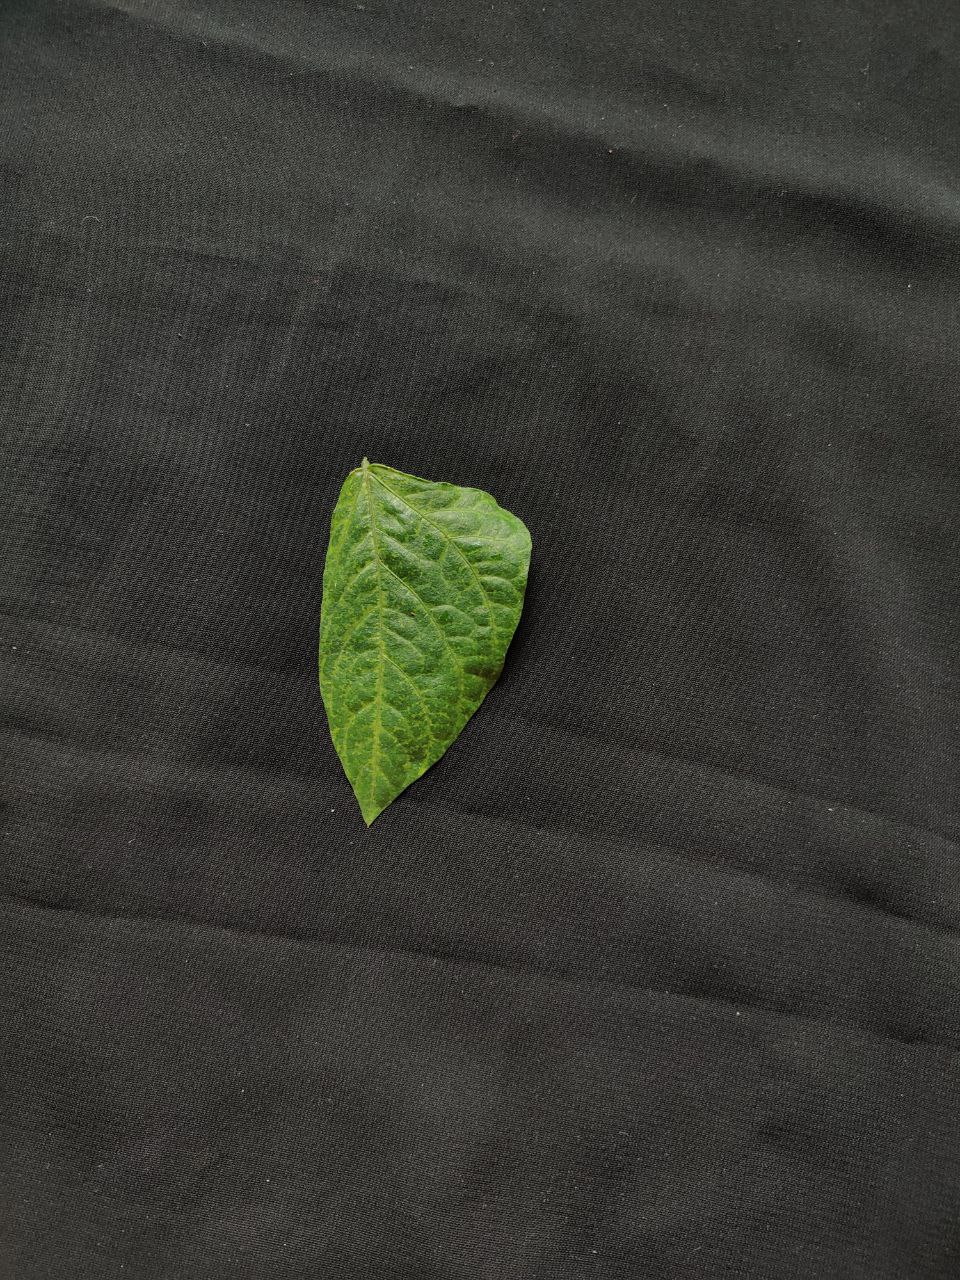
Crop: cowpea
Leaf condition: Mosaic Virus